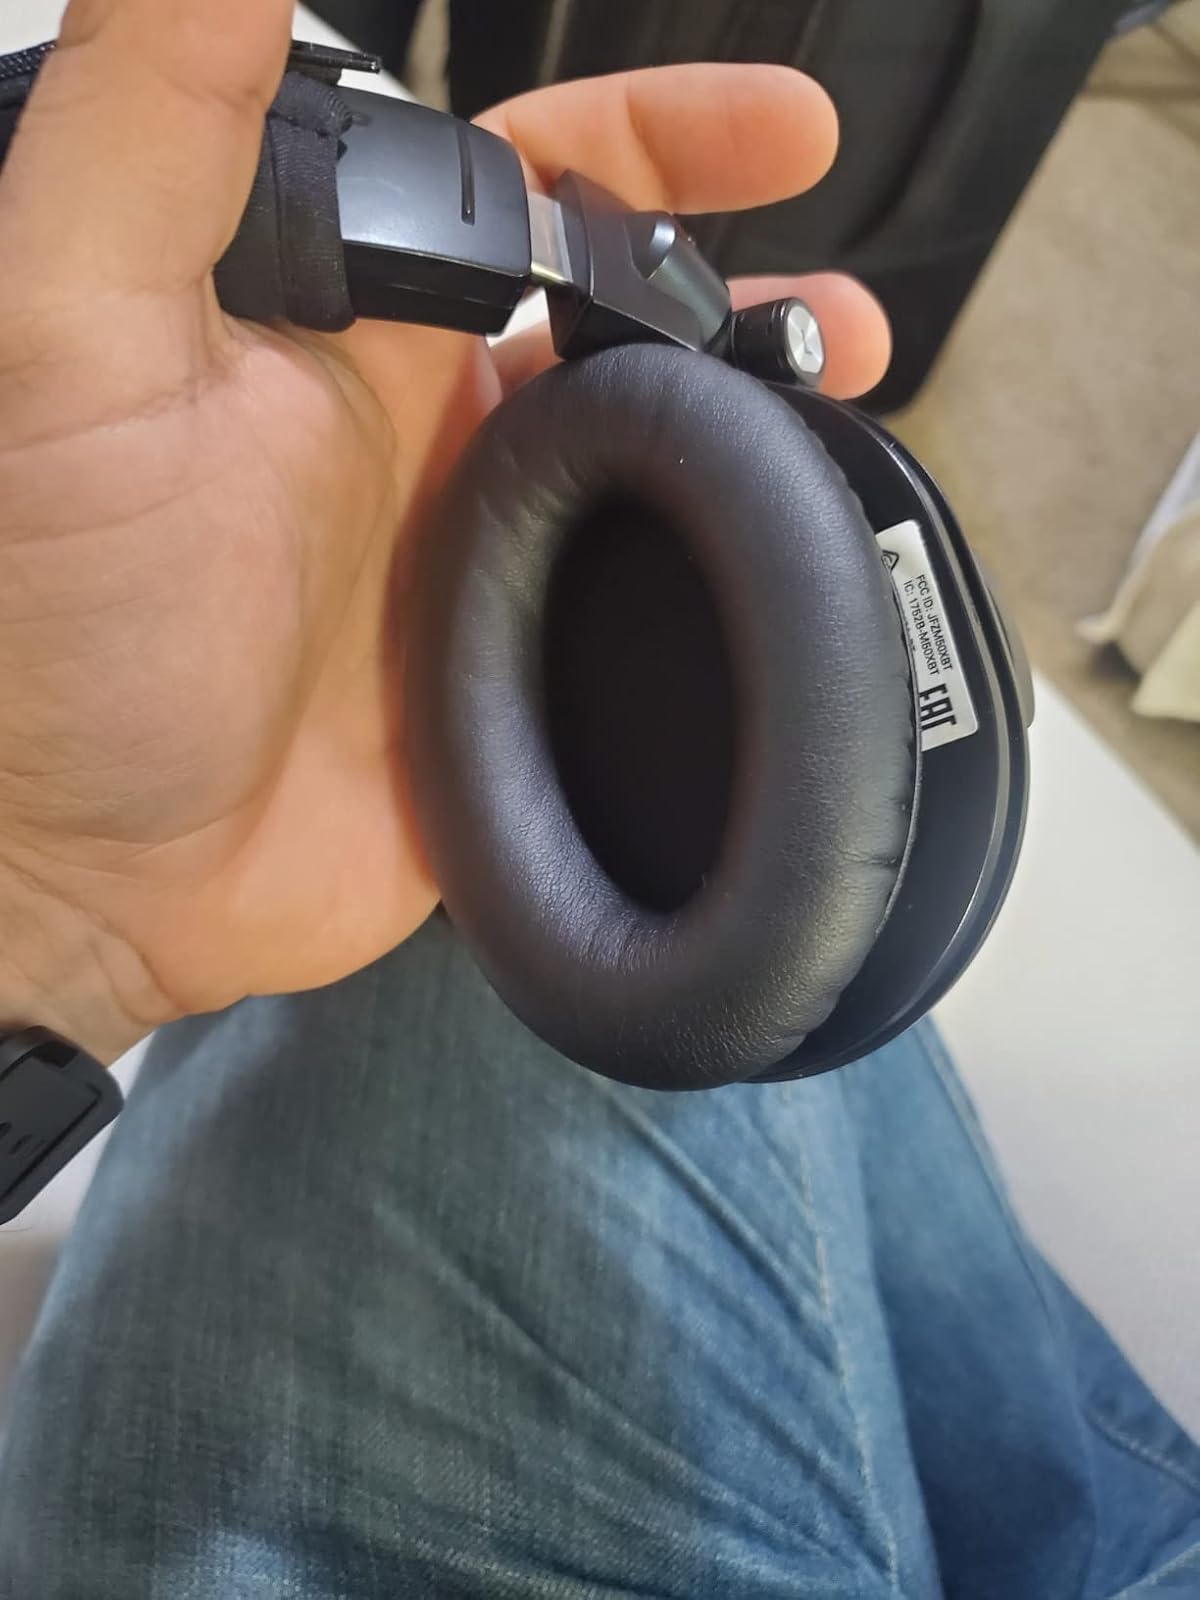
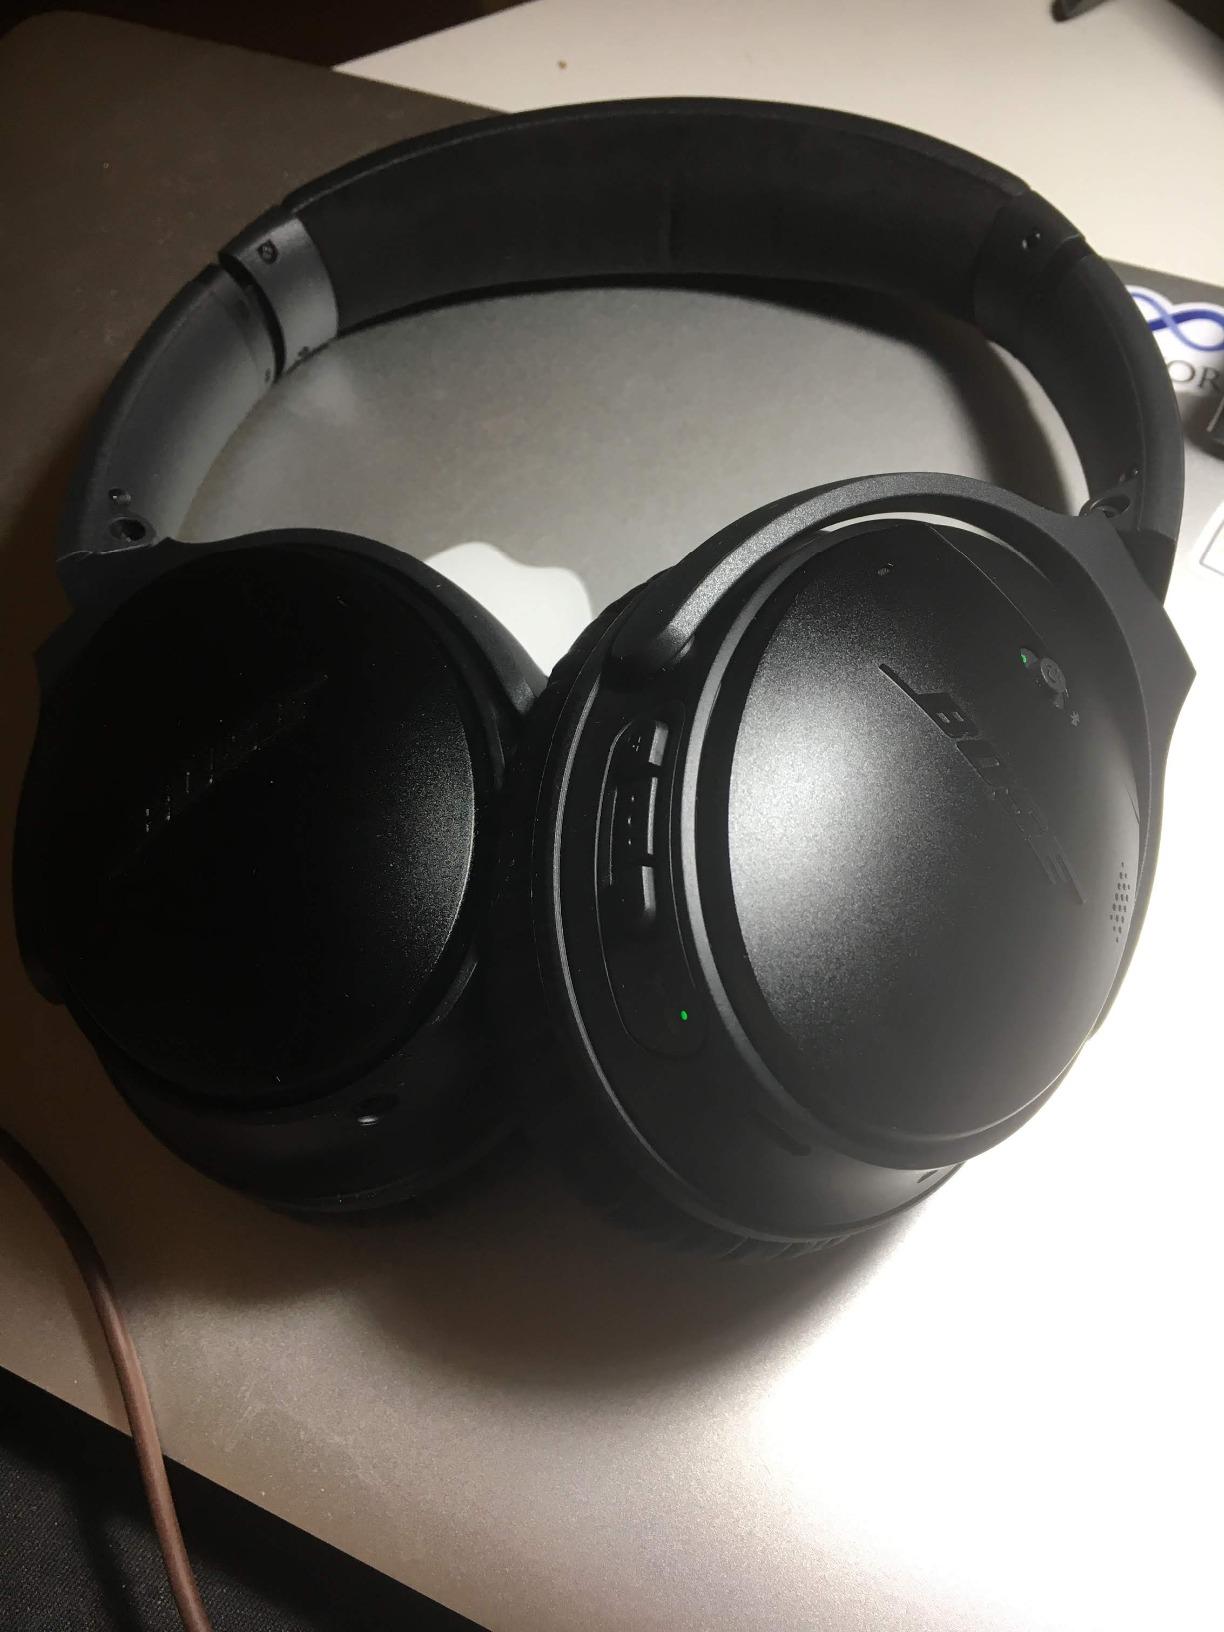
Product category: headphones
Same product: no